Hong Kong Legislative Council oath of office controversy

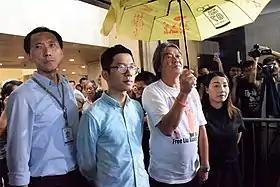
Four unseated pro-democracy legislators after hearing the ruling.

On 2 December 2016 Chief Executive Leung Chun-ying and the Secretary for Justice Rimsky Yuen lodged another judicial review against four more pro-democracy legislators over their oaths, Lau Siu-lai, Nathan Law, Leung Kwok-hung and Yiu Chung-yim, who were already under legal challenge filed by pro-Beijing supporters.